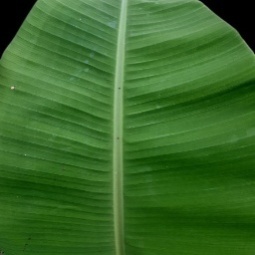
Label: Healthy